Tadas Chodakauskas

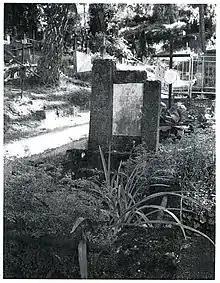
Tadas Chodakauskas' grave in Saulės Cemetery

In 1925, Chodakauskas was elected mayor of Panevėžys, a post he would hold until 1940.